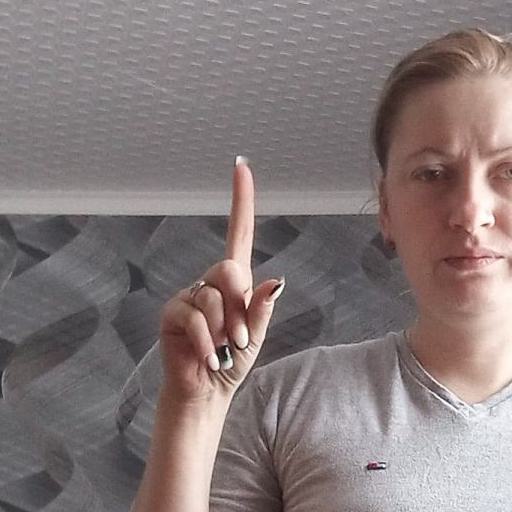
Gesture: one